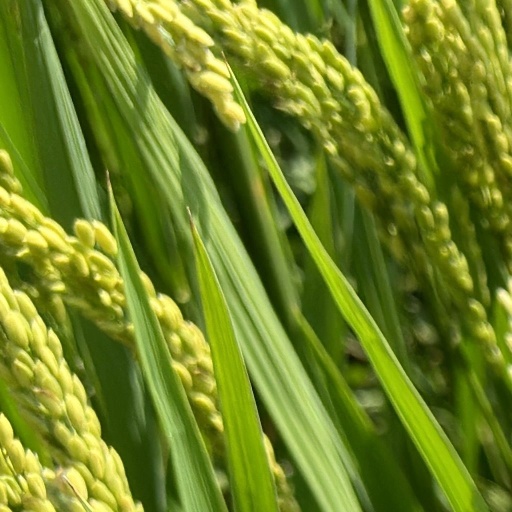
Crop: rice